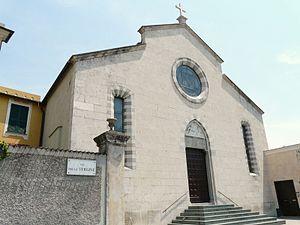
L'église Santissima Annunziata di Sturla est un édifice religieux situé dans le quartier génois de Sturla, via della Vergine. La paroisse fait partie du vicariat de Albaro de l'archidiocèse de Gênes.